Baptists

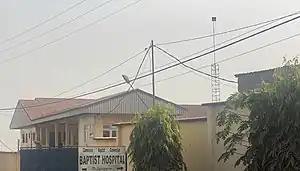
Baptist Hospital Mutengene (Tiko), member of the Cameroon Baptist Convention

Preacher Karl Justin Mathias Möllersvärd was the first to preach Baptist teachings in Finland and sparked a revival, though he did not stay long due to fierce opposition. The movement, however, continued to grow. In 1855, a resident of Åland returned from Stockholm with material about Baptist beliefs written by former Lutheran priest Anders Wiberg. Farmer Johan Erik Östling was inspired to travel to Stockholm the next year and be baptized, making him the first Finnish Baptist. Several baptisms were performed in Föglö, Åland the following year; they joined together with those who had already been baptized in Sweden to found the first Finnish Baptist church in 1856 in Föglö.